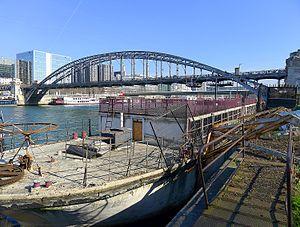
Viaduc et port d'Austerlitz - Paris XIII
La Louise-Catherine est une péniche française construite en 1915, en ciment armé. C'était à l'origine un chaland appelé Liège, destiné à ravitailler Paris en charbon depuis Rouen par la Seine. Elle est surtout connue pour avoir été utilisée, après son réaménagement par Le Corbusier en 1929, comme asile flottant pour les sans-abri de 1929 à 1994 sous la gestion de l'Armée du salut. Elle resta longtemps sans usage puis en rénovation au port d’Austerlitz à Paris 13ᵉ. Elle coula le 10 février 2018, en 20 minutes, à la suite d'une avarie survenue après l’importante crue de la Seine ayant eu lieu les jours précédents.
Dans un bateau en béton, la matière principale de construction de la coque est en béton armé ou en ferro-ciment plutôt qu'en matériaux plus habituels comme le bois ou l'acier. Historiquement, quelques navires, dont certains de grandes dimensions, ont été bâtis avec cette technique à un moment où l'acier était rare. Plus récemment, des navires de plaisance et des canoës en béton sont construits.
Cette liste recense les bateaux français, maritimes et fluviaux, protégés au titre des monuments historiques :